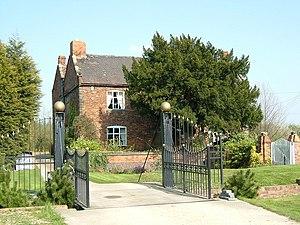
Royal Sutton Coldfield est une ville d'Angleterre, située dans le district métropolitain de Birmingham, dans les Midlands de l'Ouest. Elle comptait 105 452 habitants lors du recensement de 2001. Située à 13 km au nord-est du centre de Birmingham, elle fait partie de la conurbation des Midlands de l'Ouest.